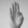
ASL letter: B